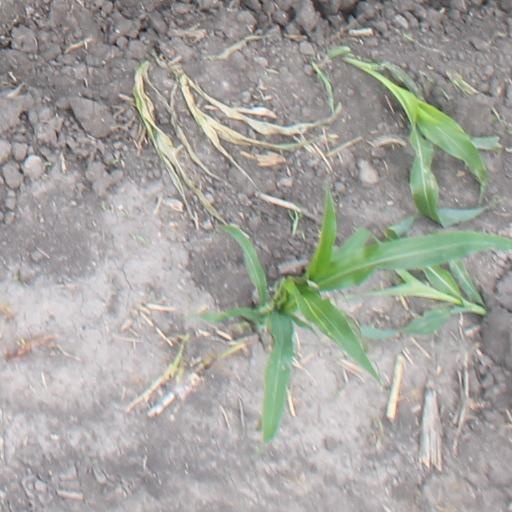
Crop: maize; corn